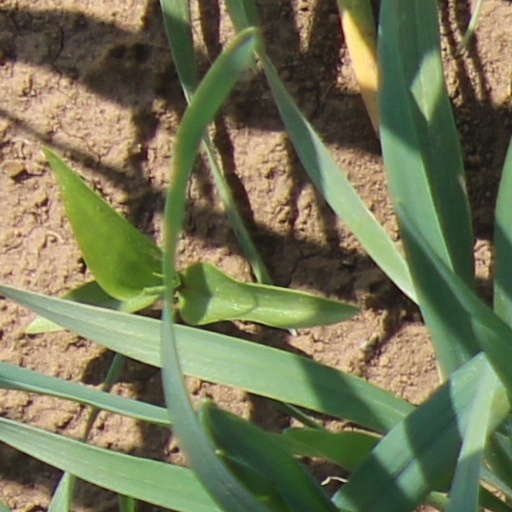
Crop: wheat